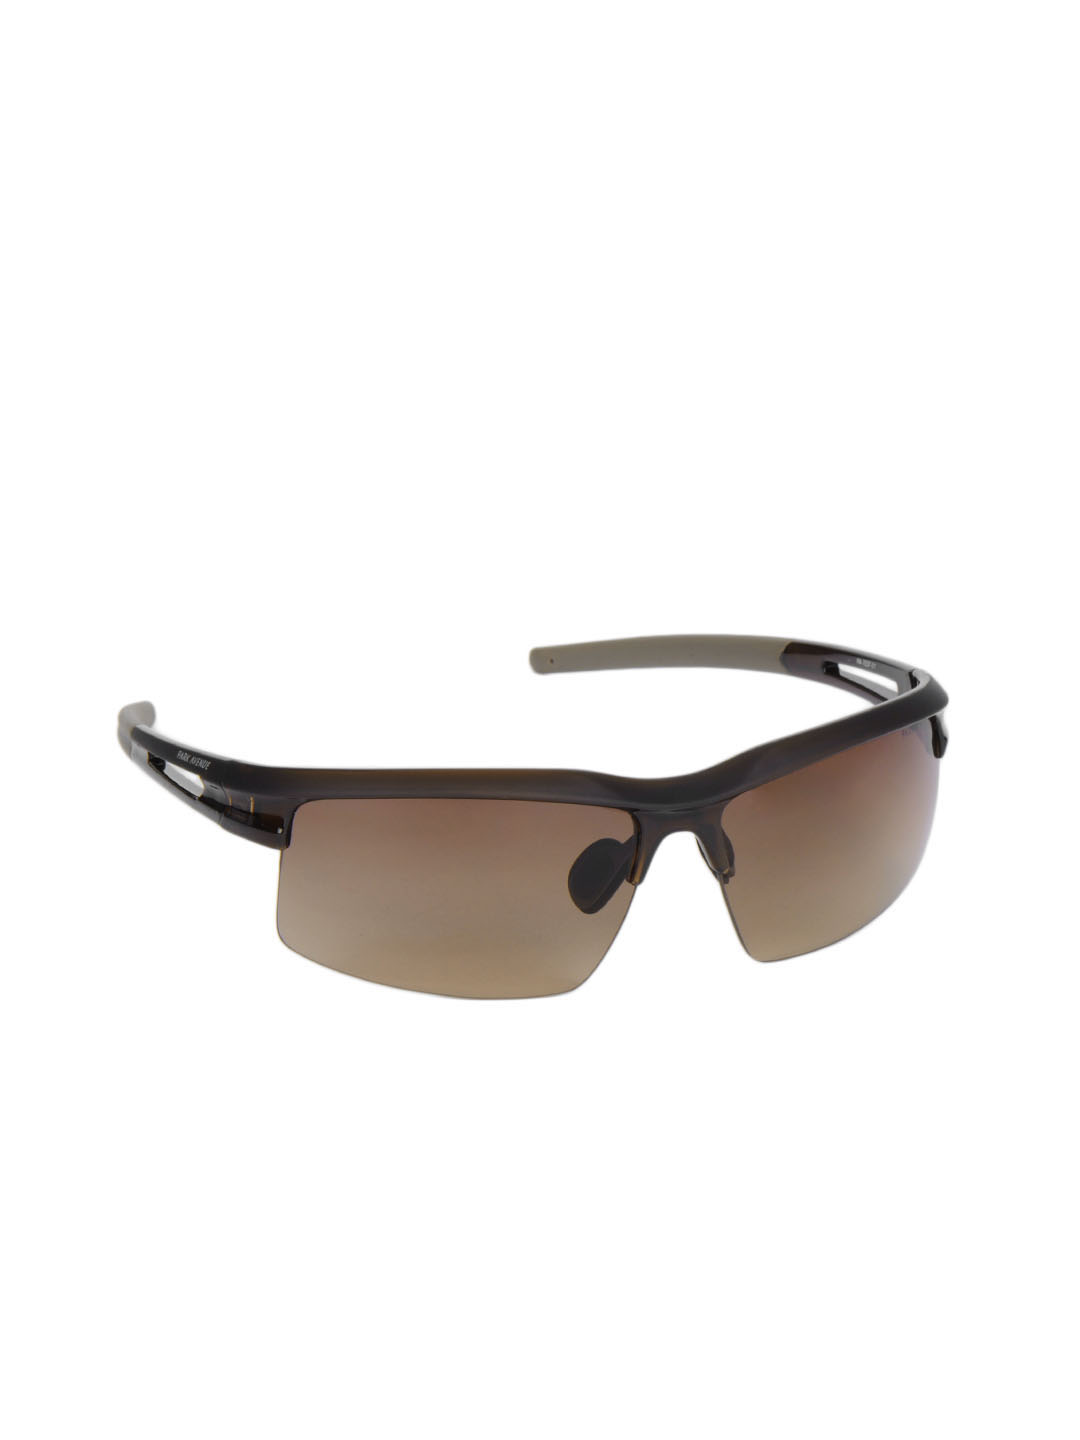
Park Avenue Men Brown Frame Sunglasses
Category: Accessories / Eyewear / Sunglasses
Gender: Men
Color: Brown
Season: Winter 2016
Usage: Casual